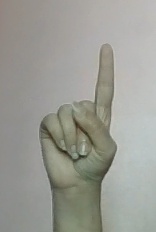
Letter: bb